Art Gilmore

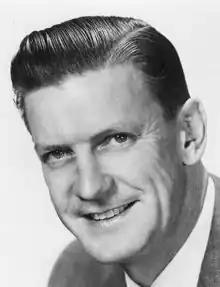
Publicity photo of Art Gilmore

Arthur Wells Gilmore, known as Art Gilmore (March 18, 1912 – September 25, 2010) was an American actor and announcer heard on radio and television programs, children's records, movies, trailers, radio commercials, and documentary films. He also appeared in several television series and a few feature films.